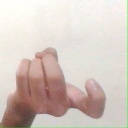
अक्षर: ज